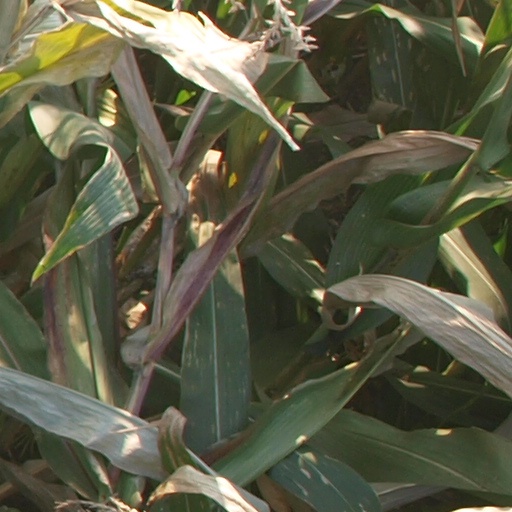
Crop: maize; corn